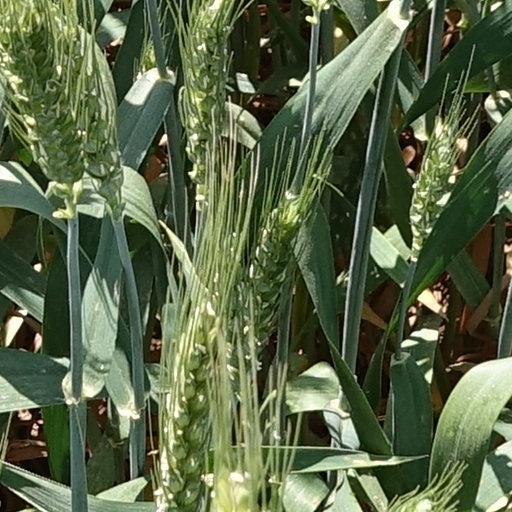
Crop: wheat